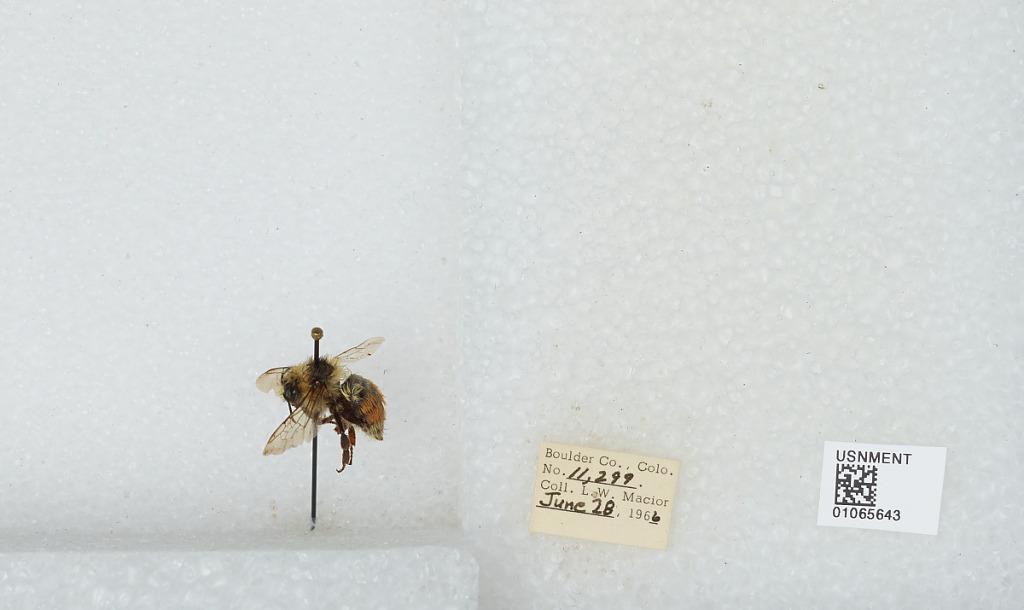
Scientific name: Bombus (Pyrobombus) bifarius Cresson
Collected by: L. Macior
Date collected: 1966-6-28
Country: United States
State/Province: Colorado
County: Boulder
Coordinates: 40.0017, -105.308